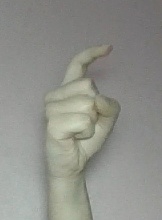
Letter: ra